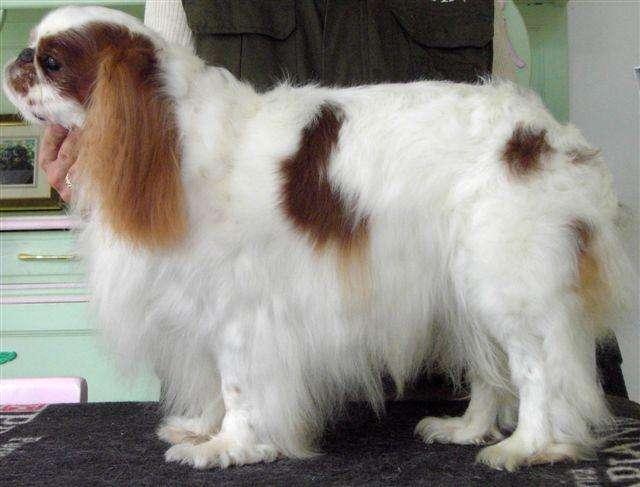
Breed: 207-n000026-Blenheim_spaniel